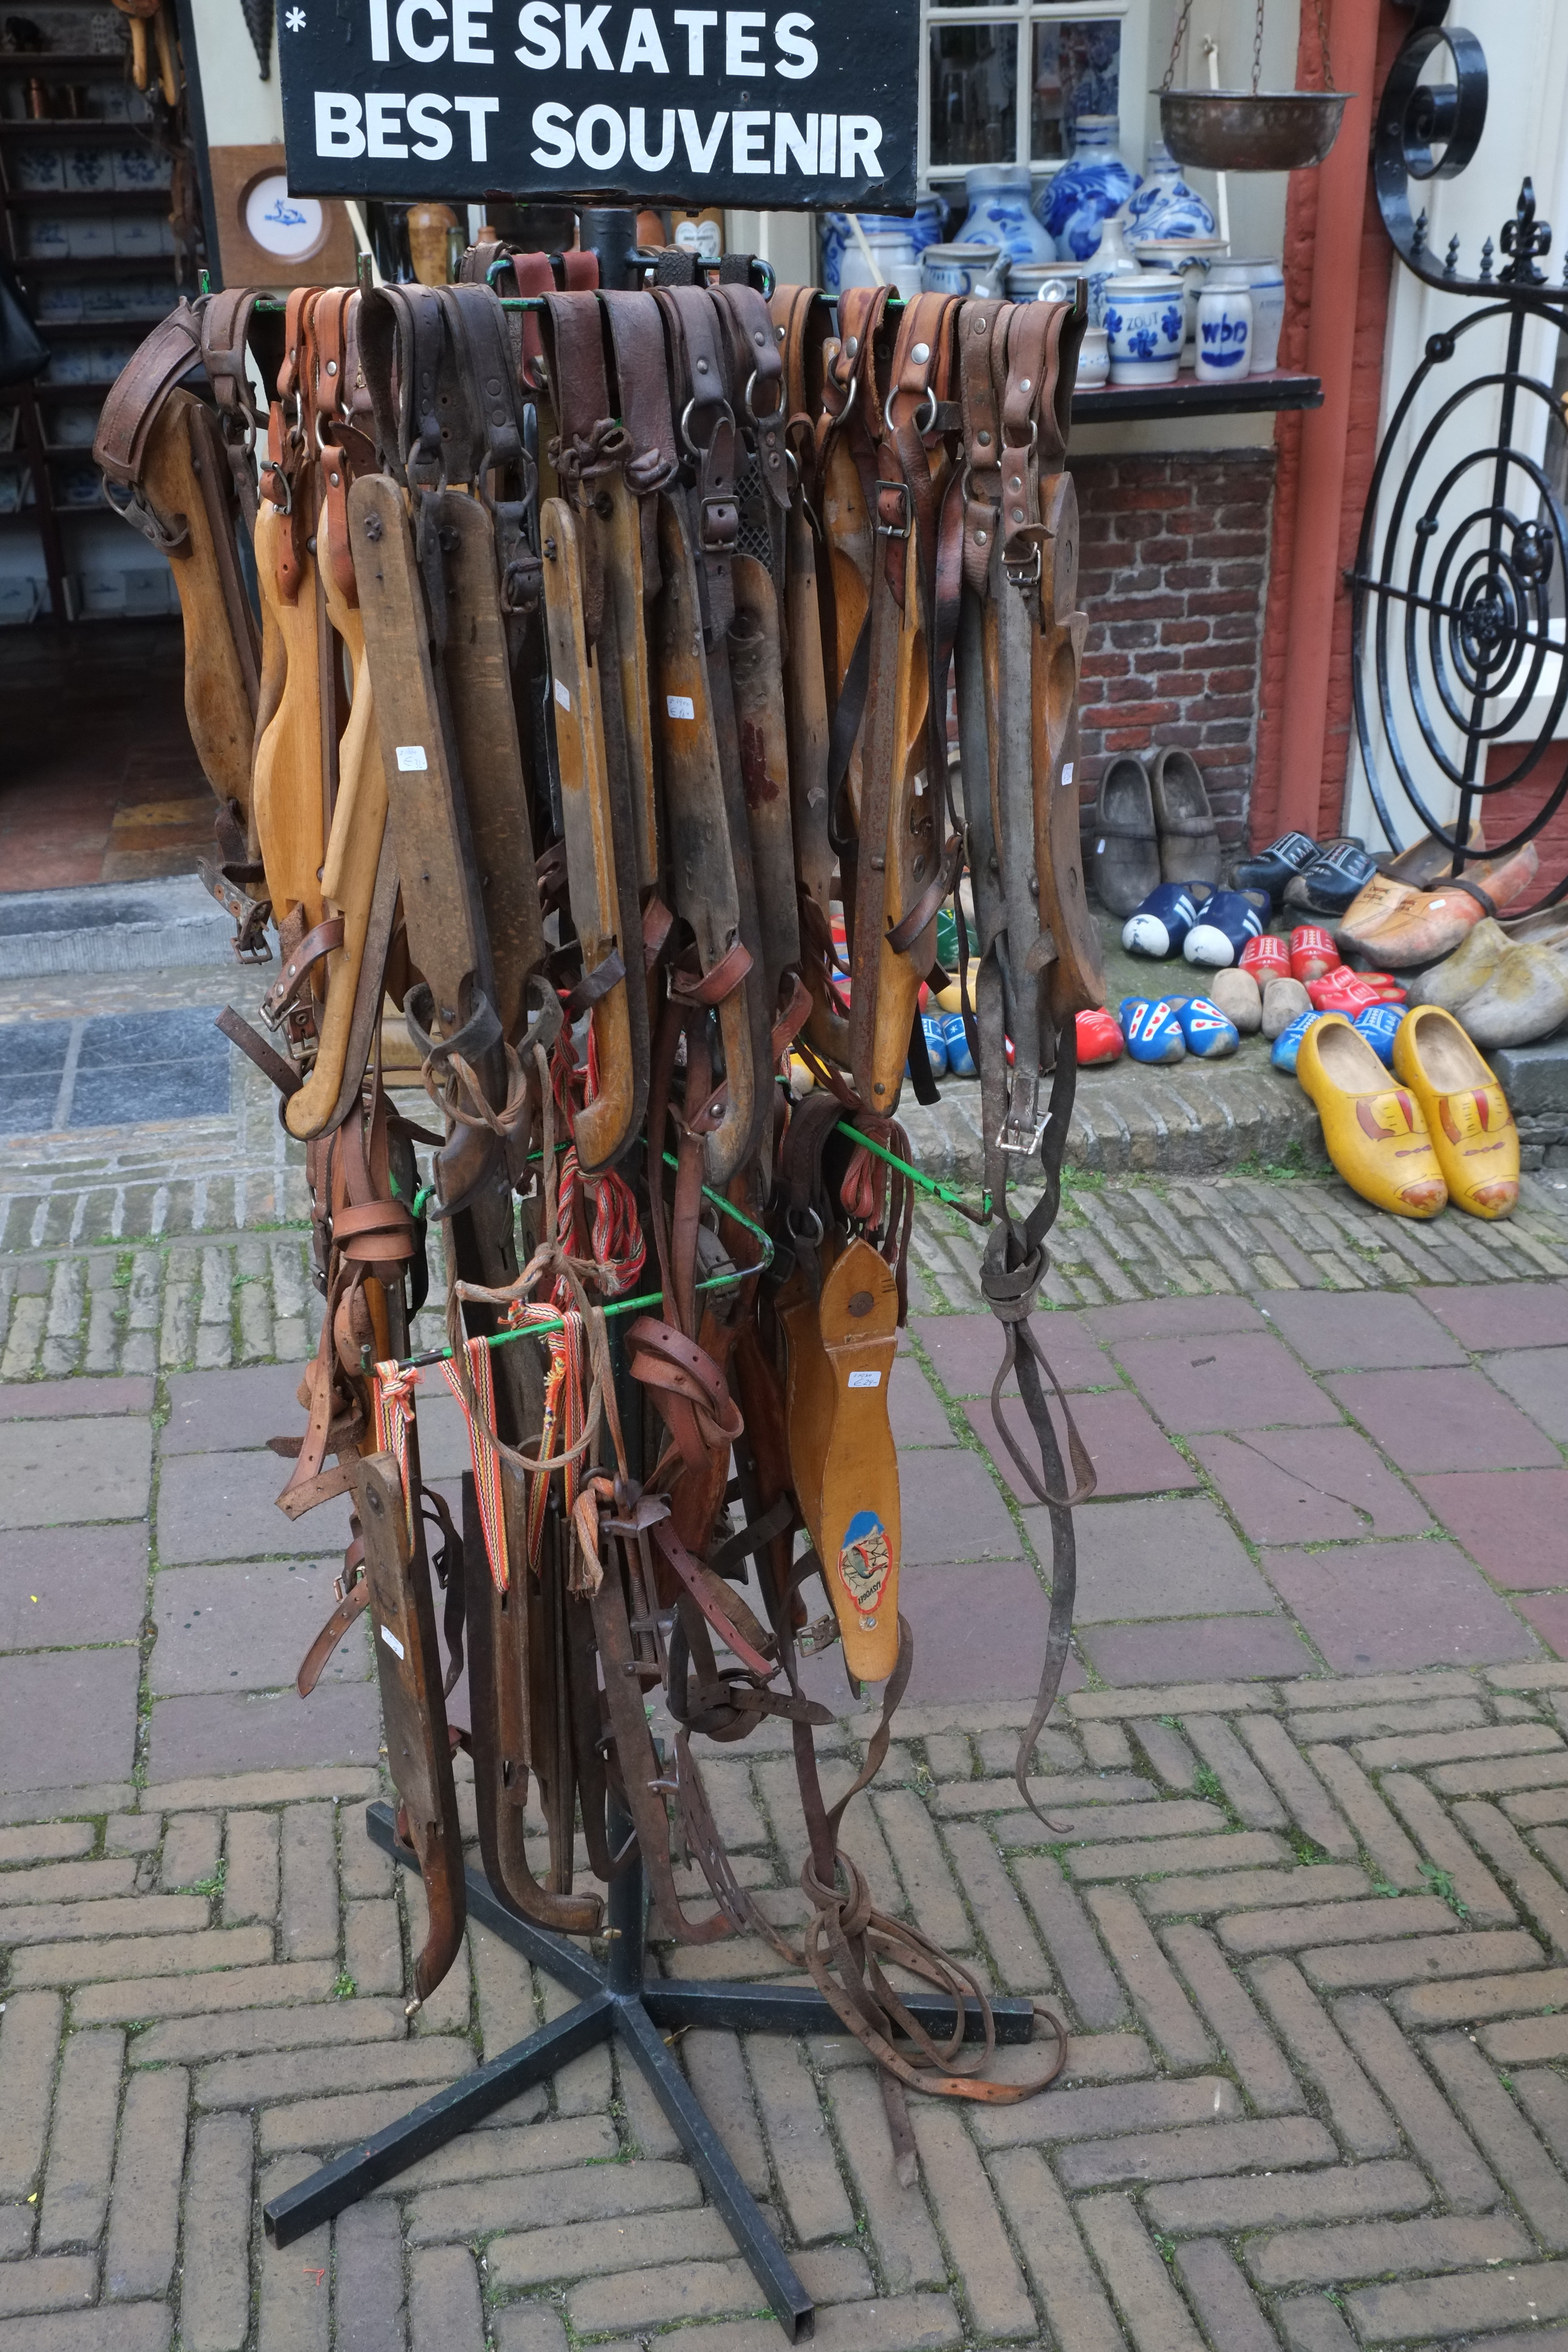
street, bicycle, urban, travel, fujifilm, vehicle, sports equipment, mountain bike, cycling, netherlands, fuji, delft, fujix, fujixe1, endurance sports